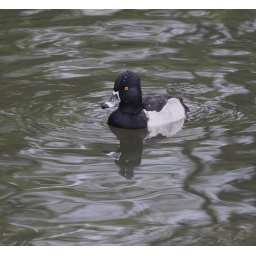
There are lots fish in Binford lake , this duck was having a feast.....